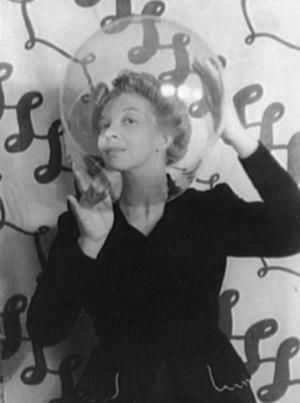
Leonor Fini en 1936. Leonor Fini en 1936 (photographie de Carl Van Vechten). Italiano: Leonor Fini. 日本語: Leonor Fini.
Exclusion de Salvador Dalí du groupe surréaliste pour son soutien au régime franquiste et ses déclarations pro-hitlériennes. Il quitte l'Espagne pour s'installer à New York où ses tableaux se vendent bien.
Remy van den Abeele. Peintre et sculpteur belge. Initié au surréalisme par Marcel Parfondry et Achille Chavée, il expose pour la première fois en 1952 et entre dans le groupe Schéma en 1956. En 1961, il crée la couverture de Surréalisme en Wallonie pour Savoir et Beauté et assure jusqu'en 1968, la direction de Tendances Nouvelles, à La Louvière.
Leonor Fini, pseudonyme d’Eleonor Fini, née à Buenos Aires le 30 août 1908 et morte à Paris le 18 janvier 1996, est une artiste peintre surréaliste, graveuse, lithographe, décoratrice de théâtre et écrivaine française d'origine italienne.